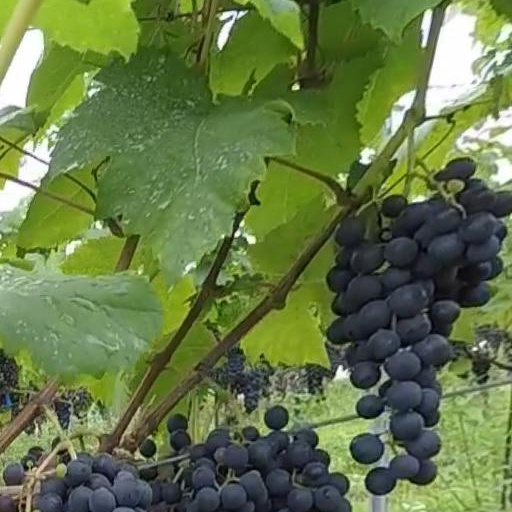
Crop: grape